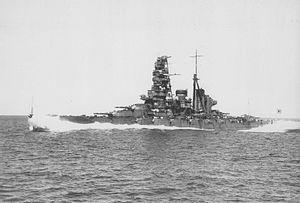
Le croiseur de bataille est un type de navire de guerre apparu au début du XXᵉ siècle. Ses caractéristiques sont semblables à celles du cuirassé pour le déplacement, le calibre de l'artillerie principale, l'effectif de l'équipage, le rayon d'action, mais sa vitesse est nettement supérieure, dépassant aussi celle des plus grands croiseurs de l'époque, grâce à des dimensions de coque et un appareil propulsif plus puissant. Ce poids supplémentaire est compensé, sur les navires de conception britannique, par un blindage plus léger, et cette moindre protection constitue la principale restriction à l'emploi de ce type de navire ainsi que le montrent les principaux combats auxquels ils participent pendant la Première Guerre mondiale.
Le Haruna est un croiseur de bataille de la Marine impériale japonaise de la Première et Seconde Guerre mondiale. Nommé d'après le mont Haruna, ce navire de classe Kongō a été conçu par des ingénieurs de la Royal Navy. Il a notamment participé à la bataille de Midway et à la bataille de la mer des Philippines durant la campagne de Guadalcanal.
La classe Kongō est une série de quatre croiseurs de bataille de la Marine Impériale japonaise, conçue par l'architecte naval britannique Sir George Thurston, avant la Première Guerre mondiale. Le Kongō fut le dernier grand navire de guerre japonais à être construit en dehors du Japon. Il a servi de modèle pour les trois autres unités de la classe, qui ont été construites dans des chantiers japonais. Ils ont subi des transformations importantes entre les deux guerres mondiales, et ont eu l'activité militaire la plus importante des grands navires porte-canons japonais, leur vitesse supérieure à celle des cuirassés japonais des classes suivantes, Fusō et Nagatō, les ont amené à accompagner les porte-avions de Pearl Harbor à Midway. Aucun n'a survécu à la Seconde Guerre mondiale, deux ont été perdus devant Guadalcanal, en novembre 1942, et les deux autres ont été détruits entre novembre 1944 et juillet 1945.